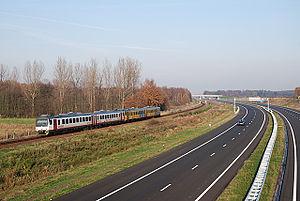
Cet article présente une liste des autoroutes des Pays-Bas.